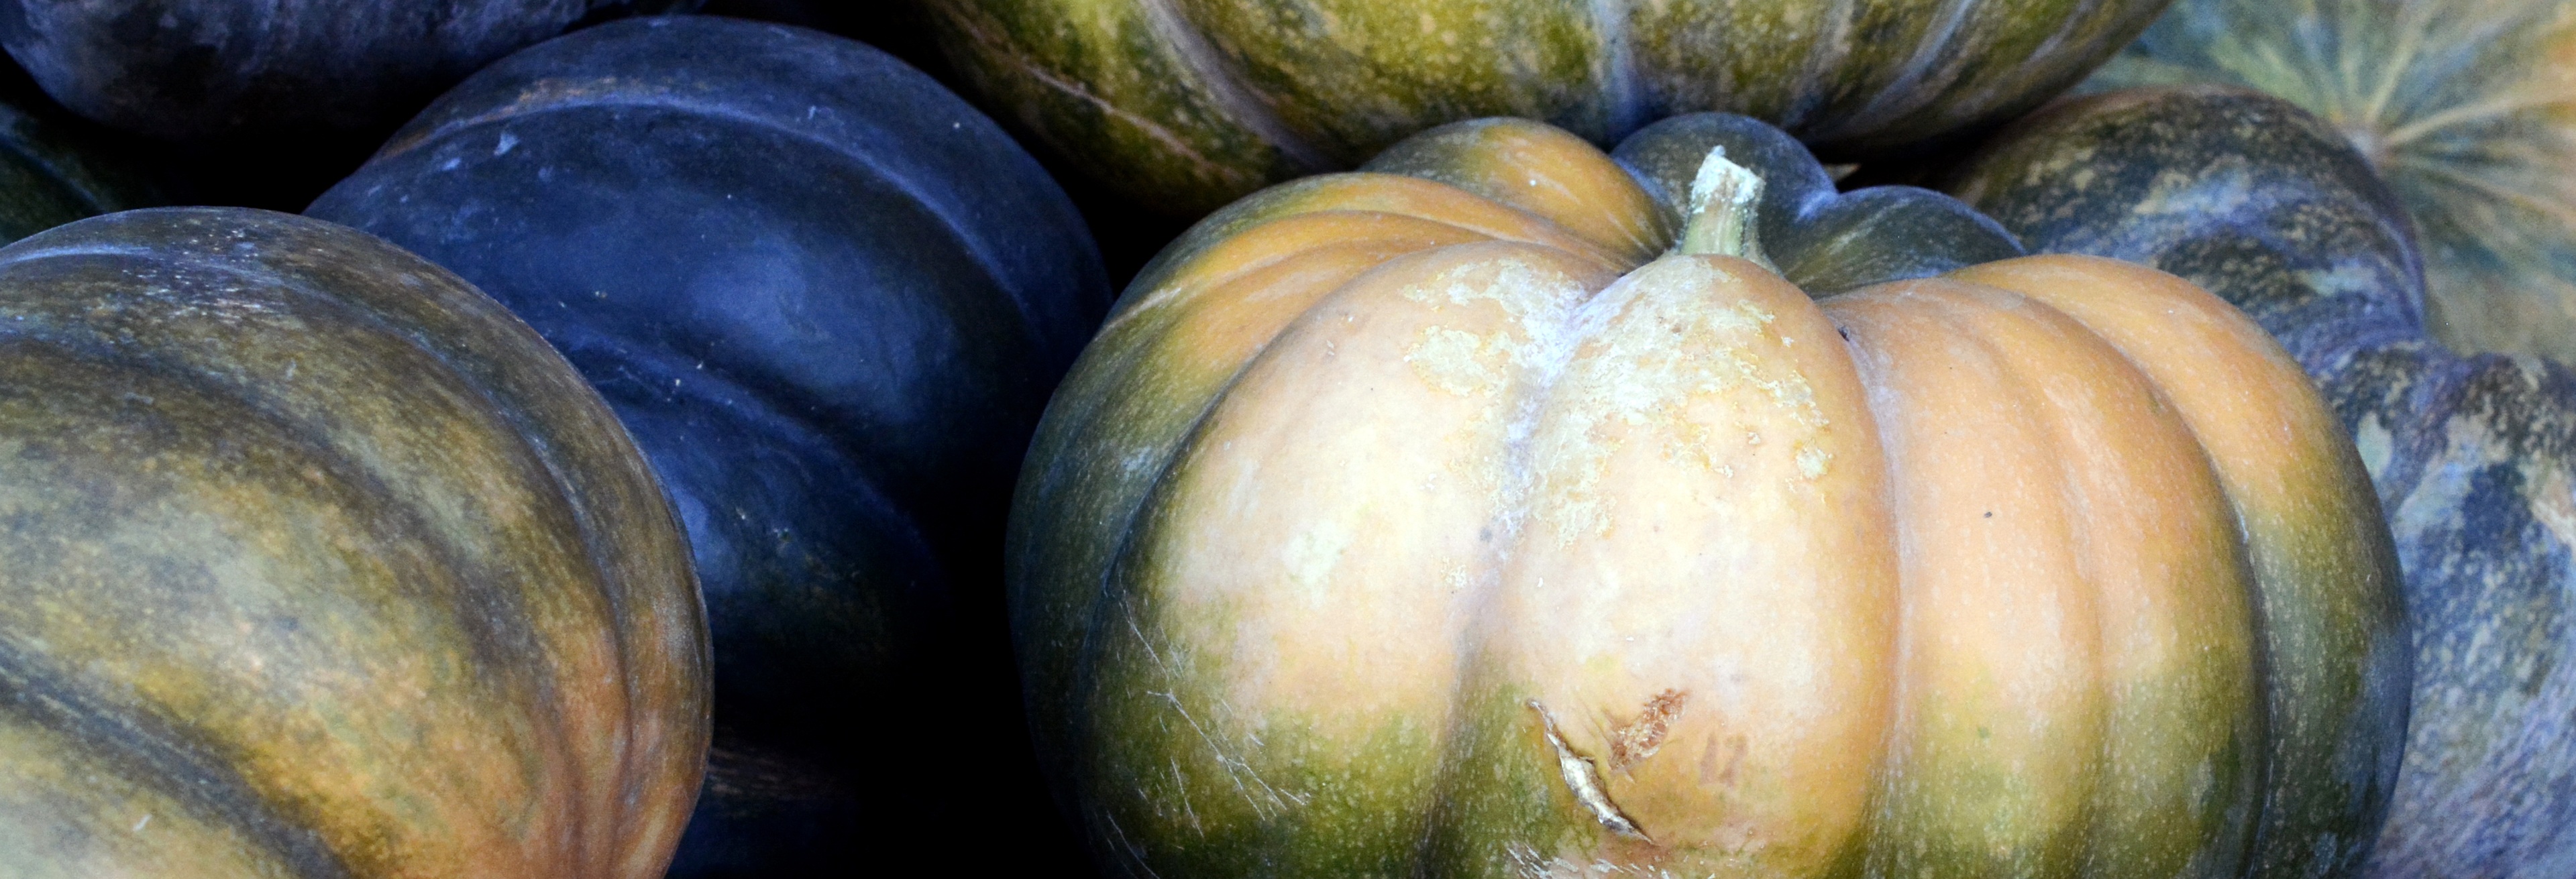
nature, structure, plant, white, fruit, decoration, food, green, harvest, produce, vegetable, banner, autumn, pumpkin, halloween, eat, gourd, stalk, thanksgiving, decorative, vegetables, stripes, calabaza, carving, cucurbita, autumn decoration, autumn motives, flowering plant, header, head image, winter squash, land plant